Killing Hasselhoff

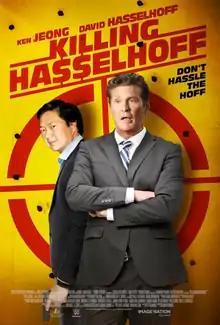
Theatrical release poster

Killing Hasselhoff is a 2017 American action comedy film directed by Darren Grant, and starring Ken Jeong and David Hasselhoff. The film was released on DVD and digital platforms on August 29, 2017.